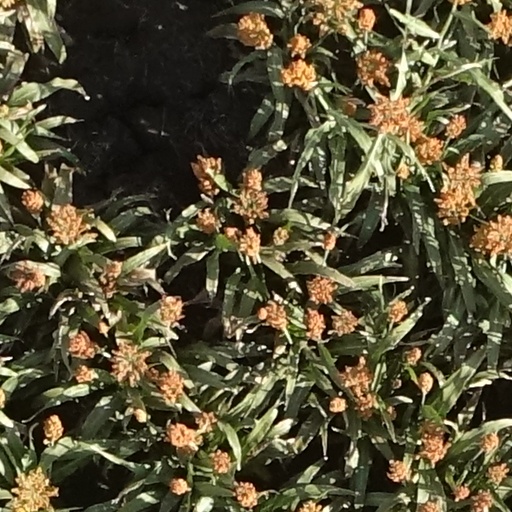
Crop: sorghum